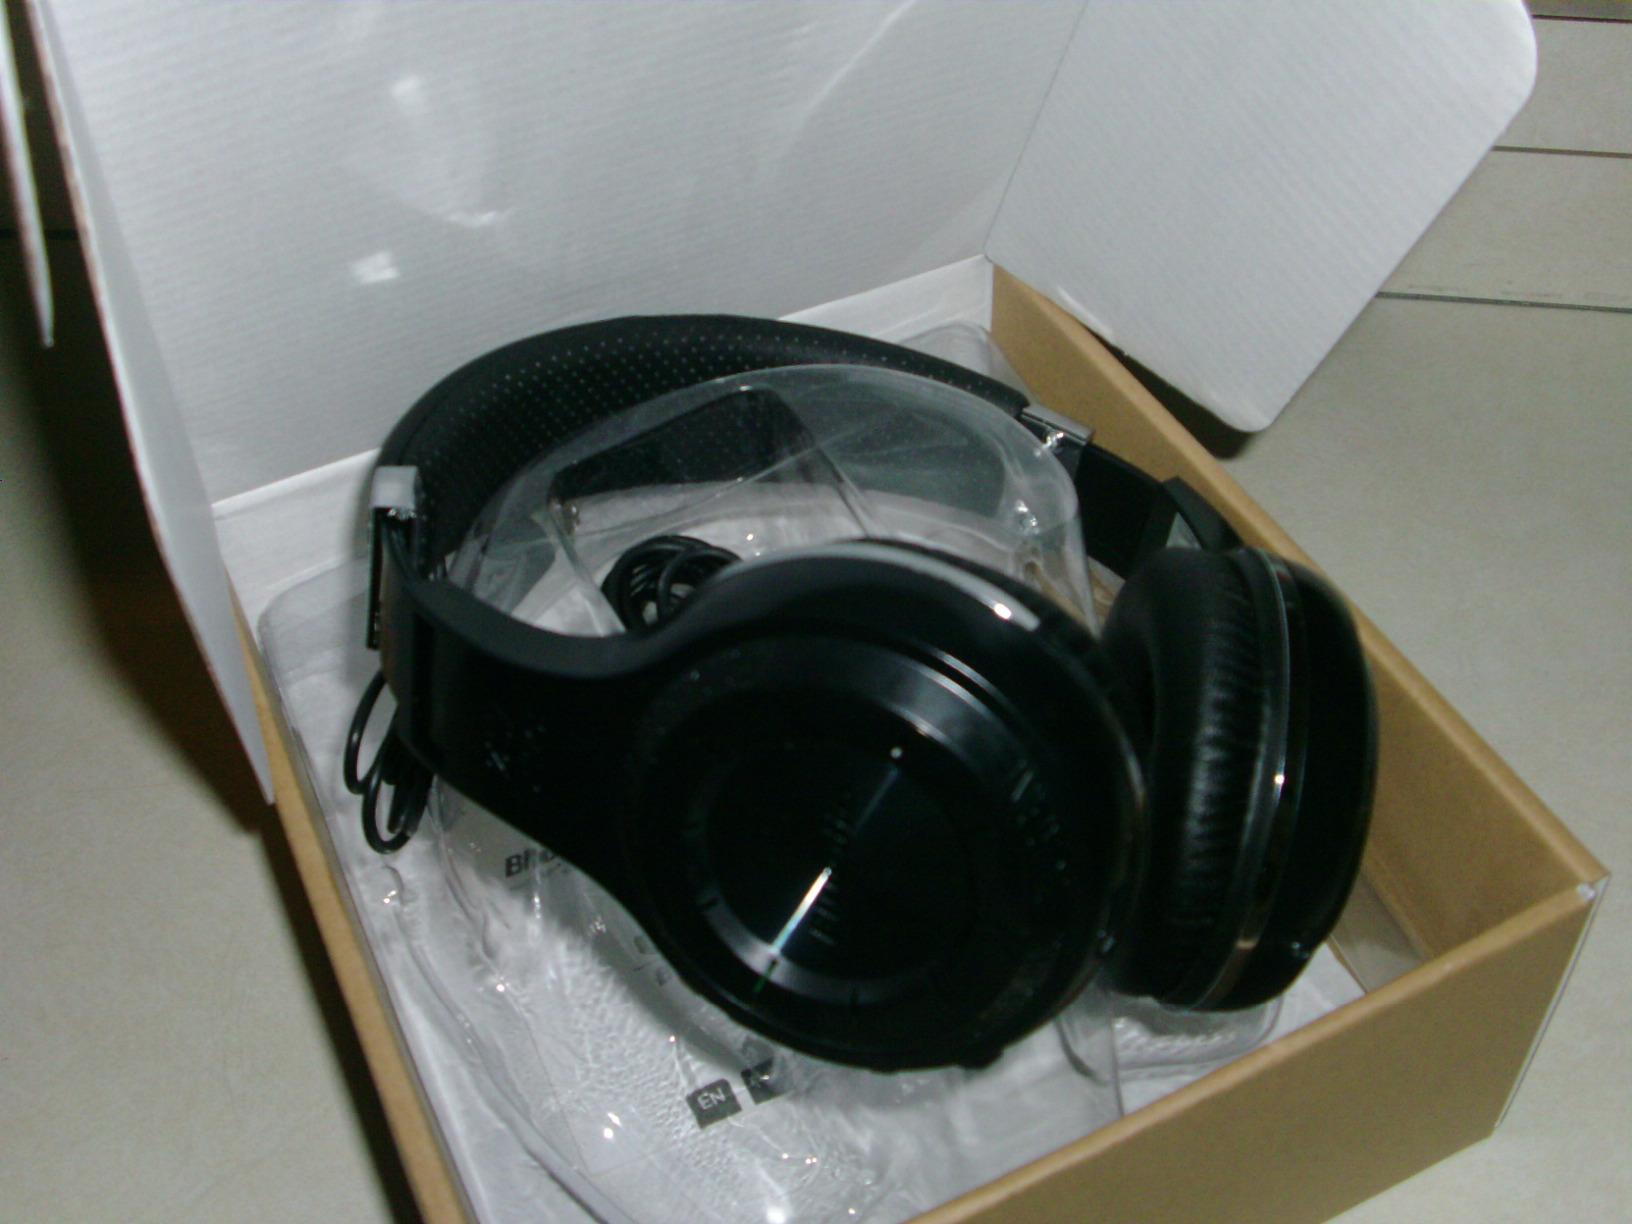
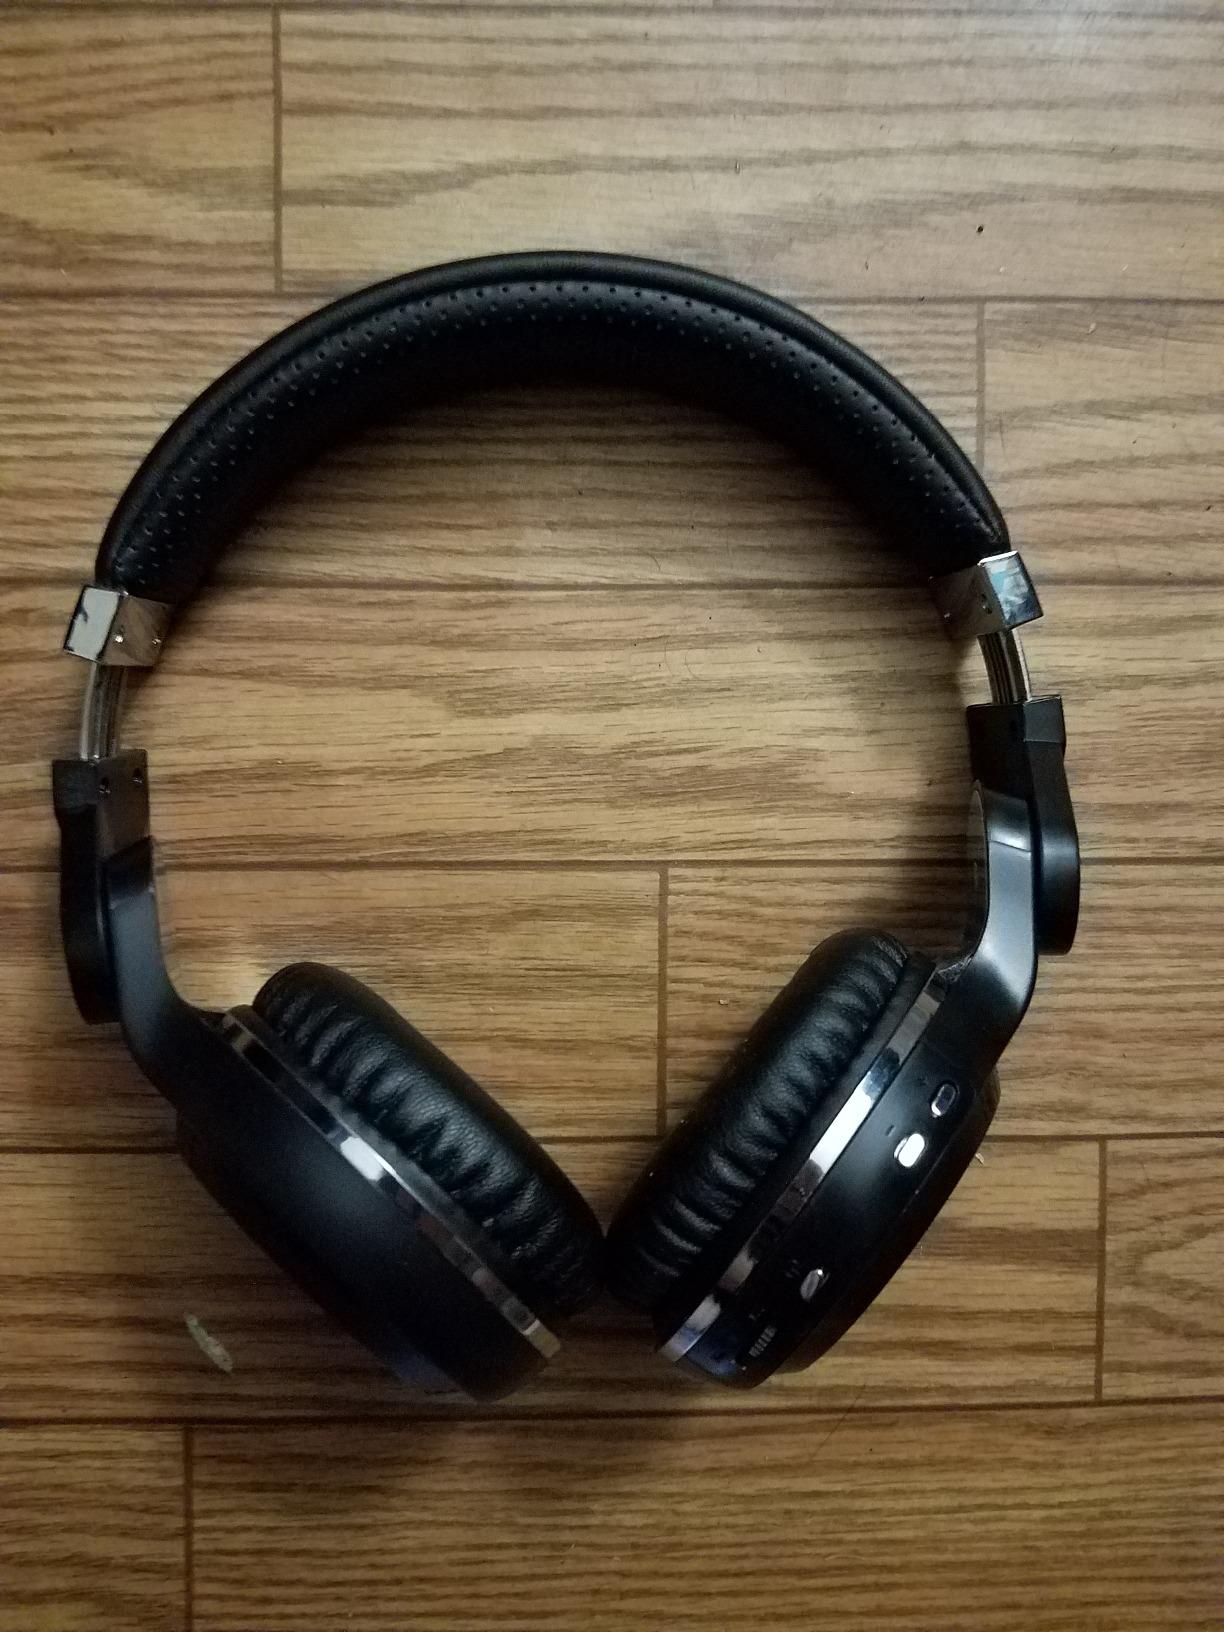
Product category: headphones
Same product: no